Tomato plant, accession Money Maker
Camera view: bottom (45 deg); turntable rotation: 90 degrees
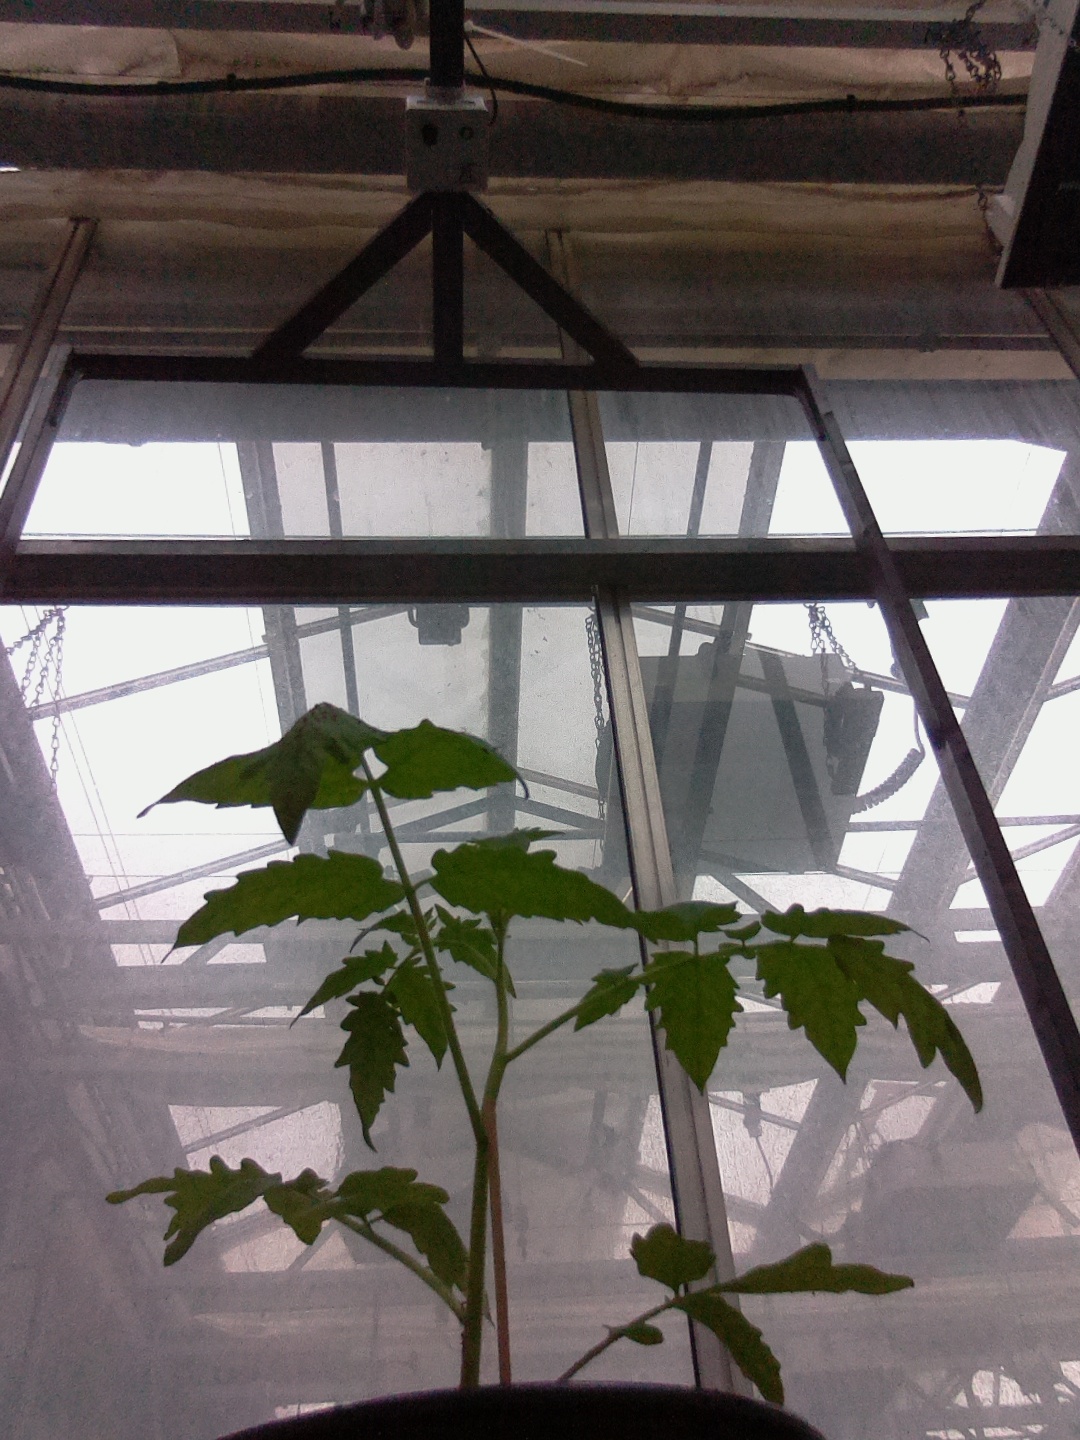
BBCH growth stage 13: 6 of true leaves visible